Drylands

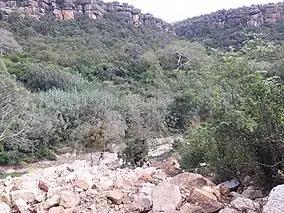
Gestet forest in north Ethiopia

Countries like Burkina Faso, Botswana, Iraq, Kazakhstan, Turkmenistan and the Republic of Moldova, are 99% covered in areas of dry and sub-humid lands. The biodiversity of dry and sub-humid lands allows them to adapt to the unpredictable rainfall patterns that lead to floods and droughts. These areas produce the vast amount the world's crops and livestock. Even further than producing the vast majority of crops in the world, it is also significant because it includes many different biomes such as the following: